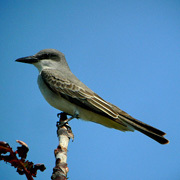
the bird has sharp pointed beak, with dark gray crown and nape, and white throat, and black tarsus and feet.
bird has black flat beak white throat and the rest of bird is beige and white.
this is a grey bird with a skinny body, long bill, and long feathers on the wings.
the bird has a white belly, the bill is black and pointed, with a white throat.
this is a bird with a white belly, yellow rump and grey wing and head.
a small bird with dark color scheme for the entire creature but, has black wing tips and black superciliary.
this bird is brown and white in color, with a large black beak.
this bird is brown and white in color, with a black beak.
this is a gray bird with a somewhat long tail, black eyestripe and a black pointed beak.
this bird has wings that are grey and has a white belly
Species: Gray Kingbird